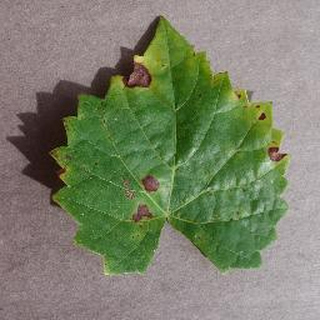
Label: grape_black_rot